Harlan Huckleby

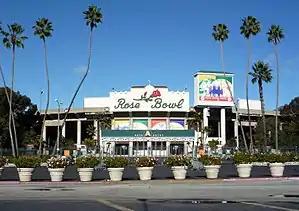
Huckleby appeared in three Rose Bowls.

Huckleby started 30 games for Bo Schembechler's consecutive Big Ten Conference champion Michigan Wolverines from the 1976 through 1978 seasons. During his Michigan Wolverines Career he accumulated a total of 2624 yards rushing, including twenty-five touchdowns and nine 100-yard games. He saw limited action in his three Rose Bowls. When the Wolverines beat Northwestern Wildcats, 69–0, in week six of the 1975 season it was the first time in Michigan history that the Wolverines had three backs who each rushed for at least 100 yards. Harlan Huckleby gained 157 yards, and Michigan tied the modern Big Ten record of 573 rushing yards in the game. Huckleby was the leading rusher for Michigan in both of the games in which Michigan had three rushers accumulate 100 yards.